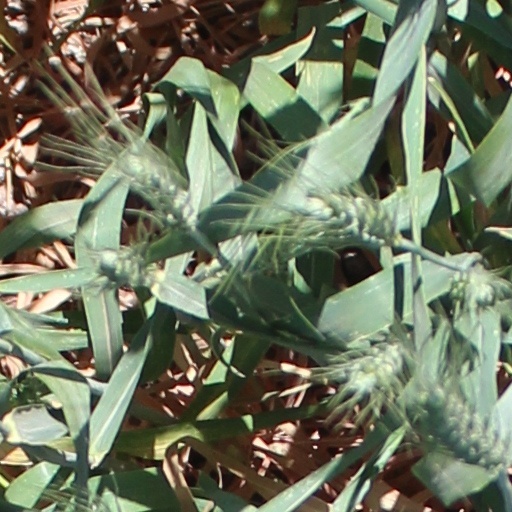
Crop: wheat